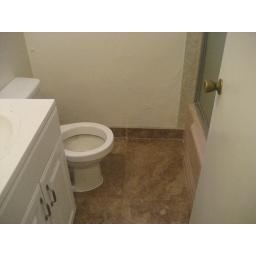
Photo #36...item #7.  Hole in the wall in bathroom at unit 4 repaired with new flooring